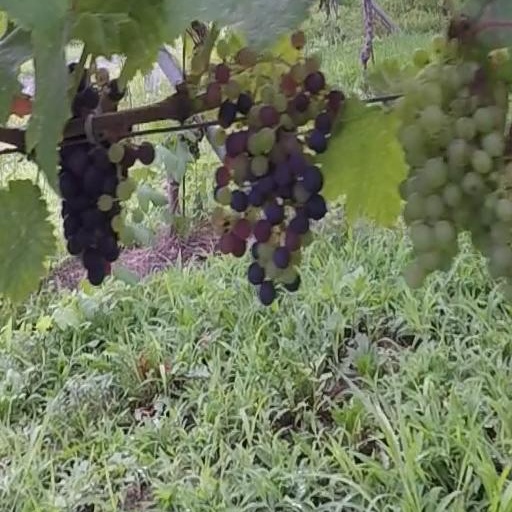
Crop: grape